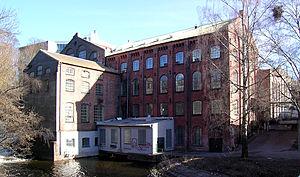
L’École nationale des arts d'Oslo, abrégé KHiO, est un établissement d'enseignement supérieur dans le domaine des arts situé à Oslo, capitale de la Norvège.